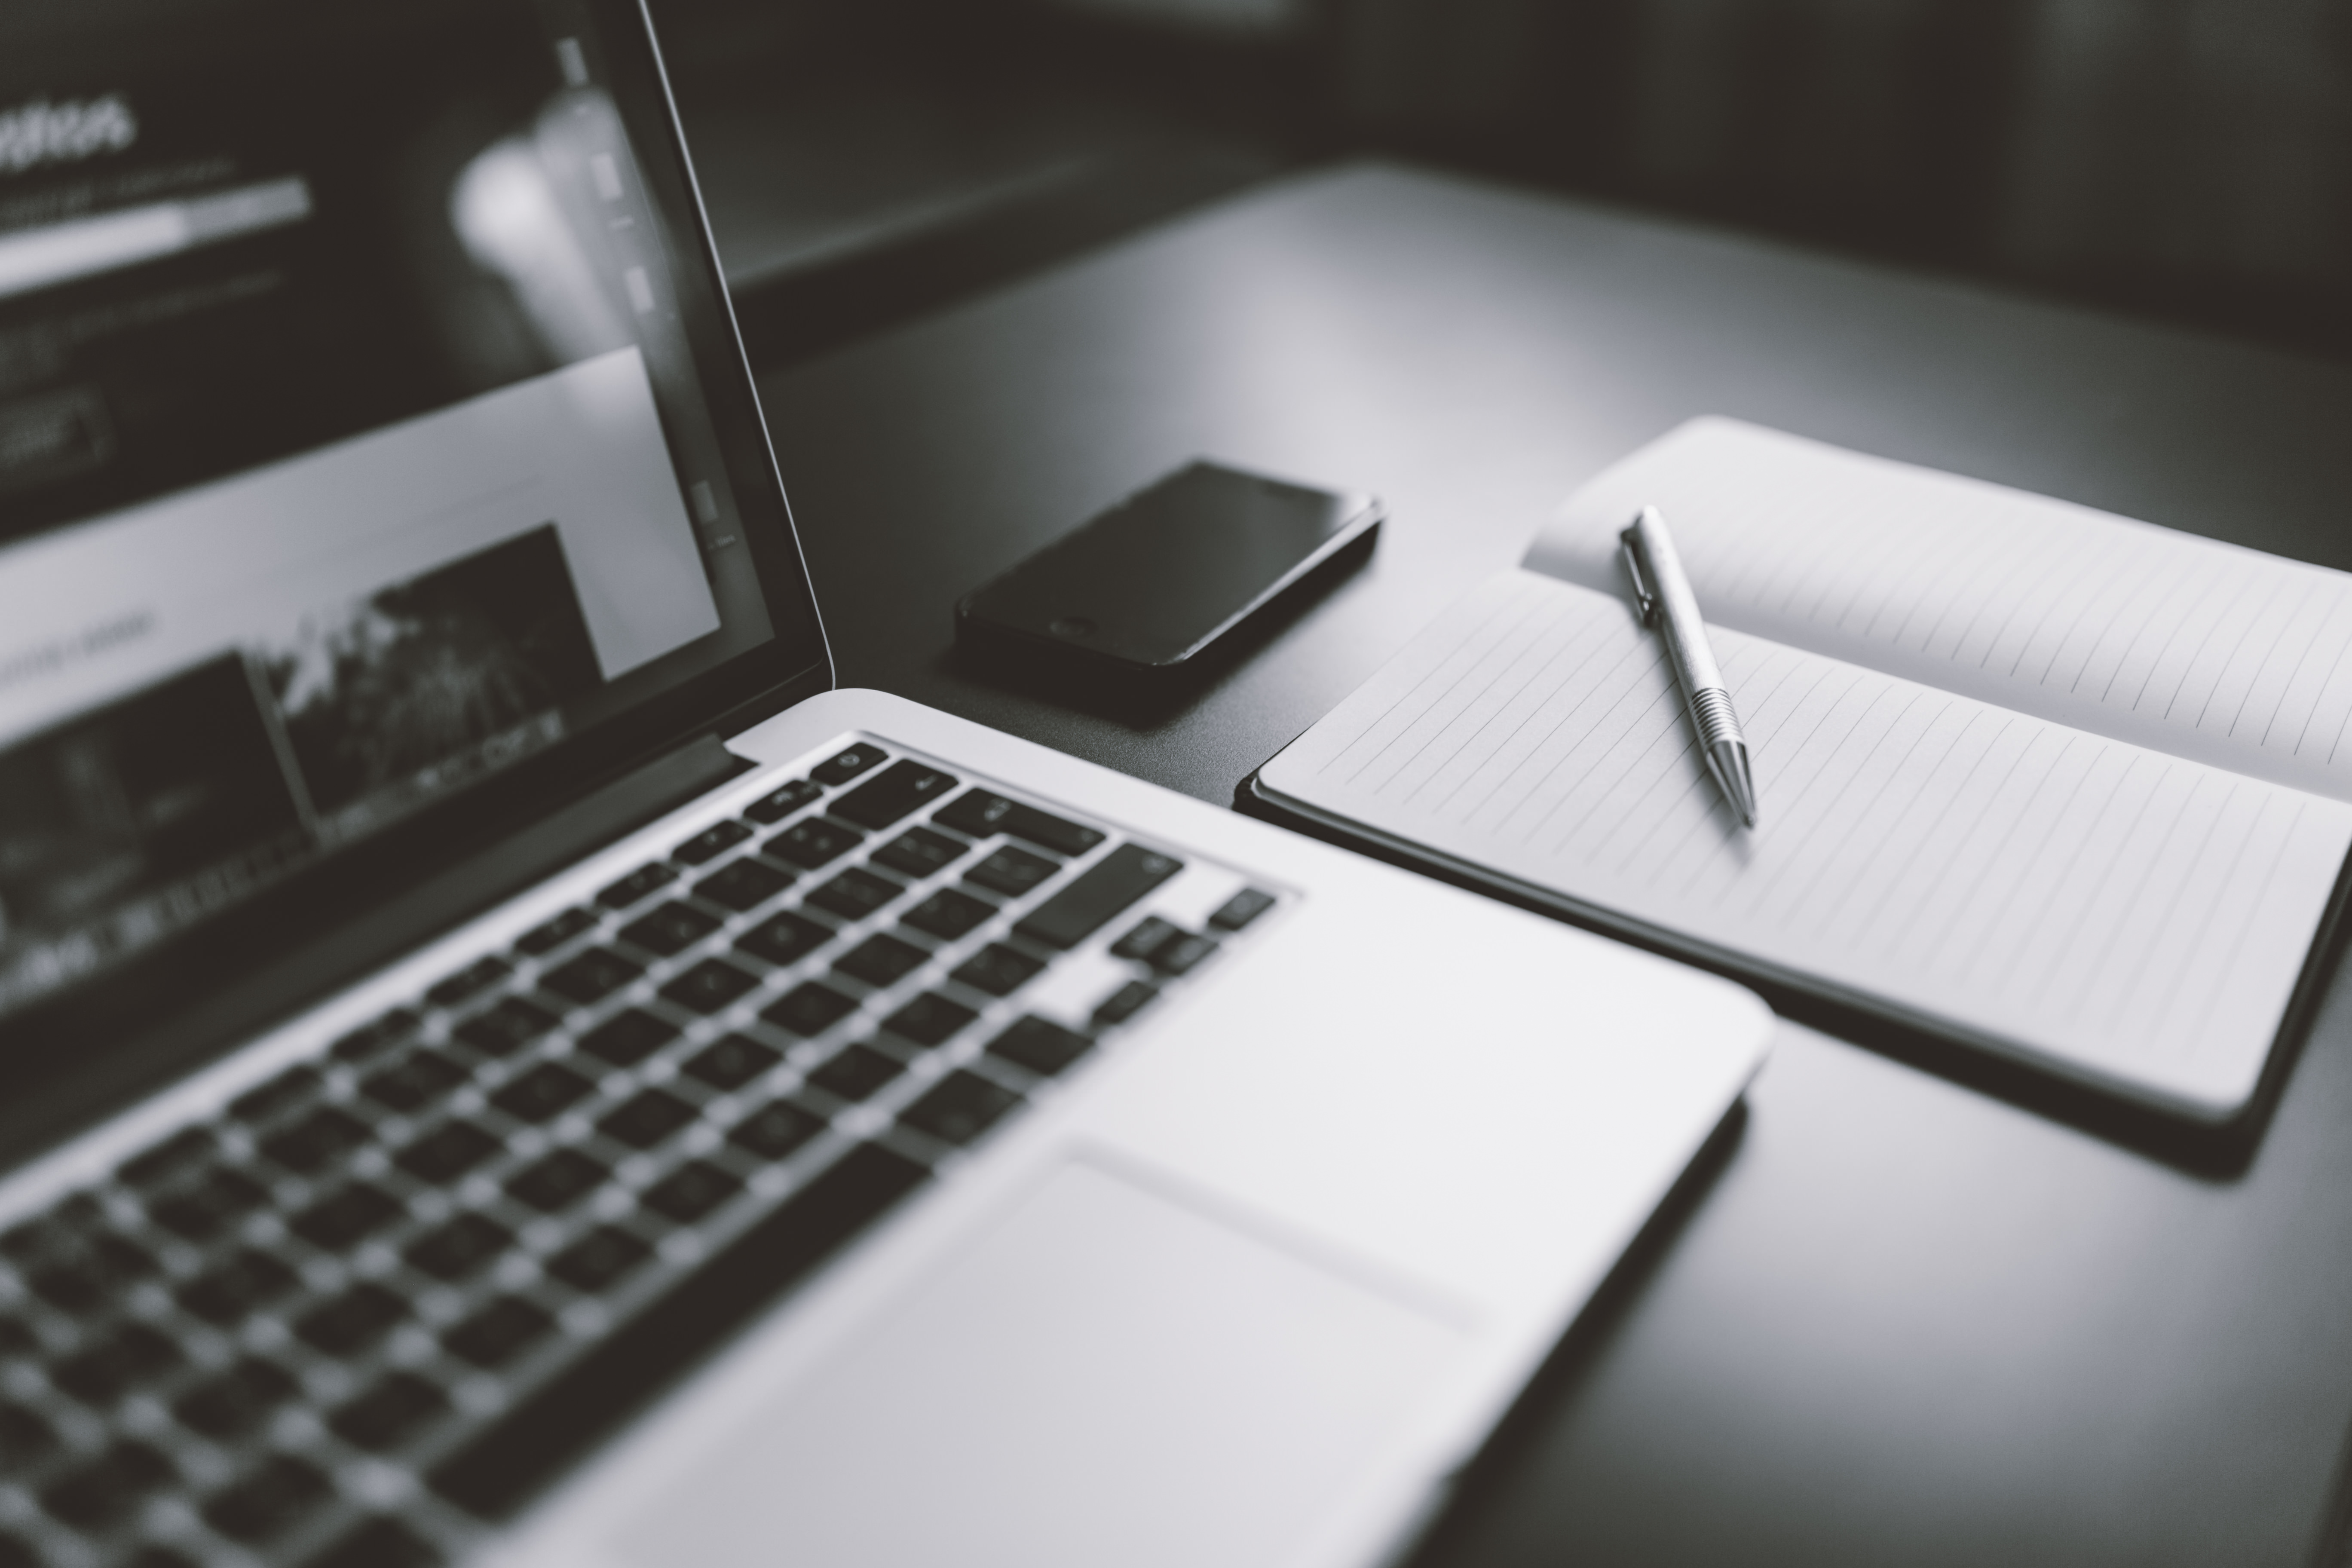
laptop, iphone, notebook, smartphone, macbook, mobile, blur, black and white, technology, white, pen, gadget, black, monochrome, design, computer keyboard, personal computer, personal computer hardware